Hugh Baird (engineer)

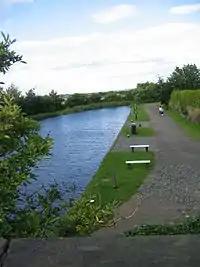
Ratho Basin, on the Union Canal

Hugh Baird (10 September 1770 – 24 September 1827) was a Scottish civil engineer, who designed and oversaw the building of the Union Canal.